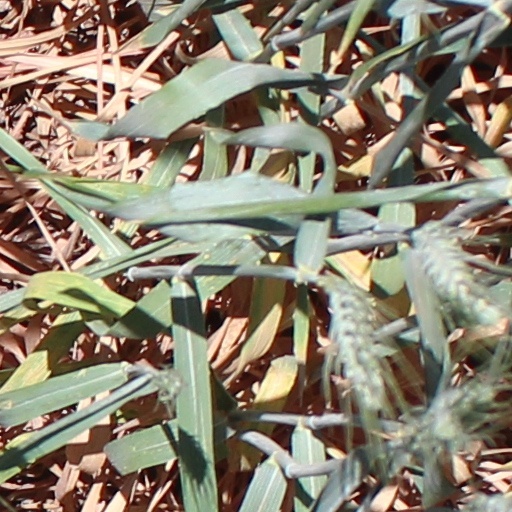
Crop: wheat